Oxygen evolution

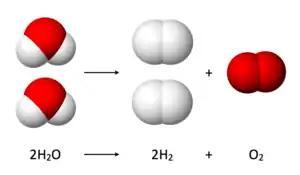
Diagram showing the overall chemical equation.

Electrons (e) are transferred from the cathode to protons to form hydrogen gas. The half reaction, balanced with acid, is: